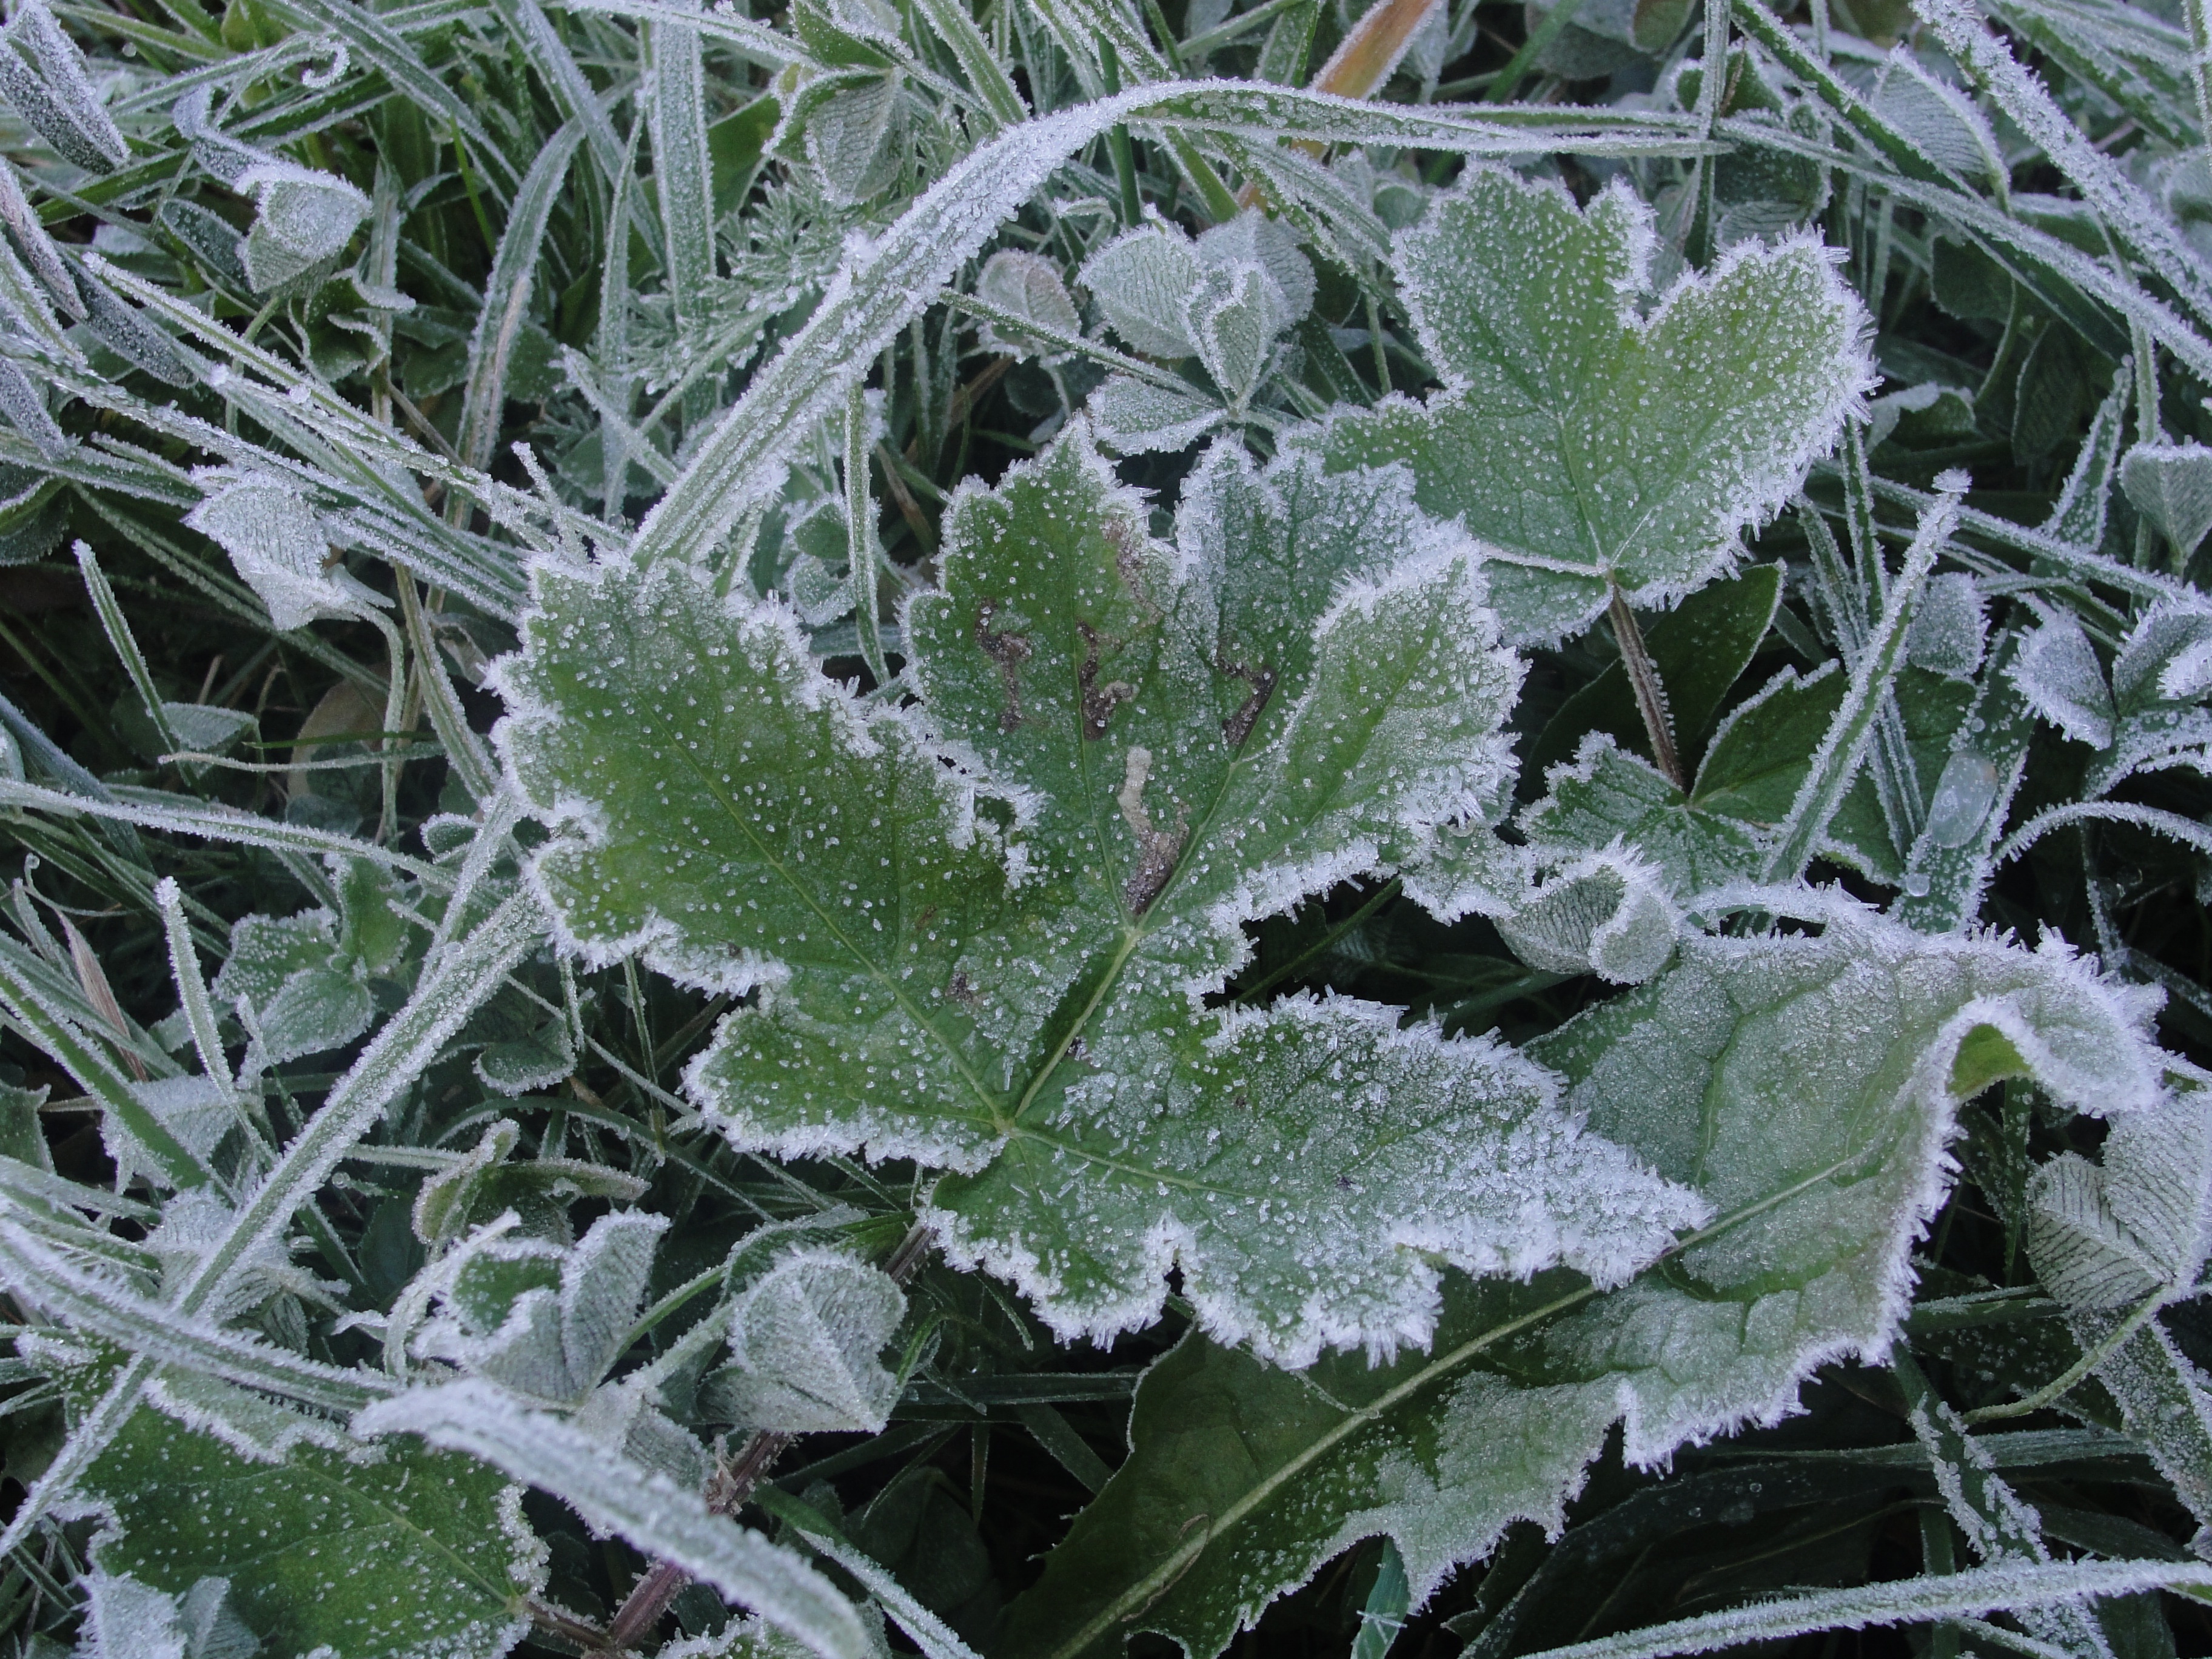
cold, winter, plant, leaf, flower, frost, herb, produce, botany, frozen, flora, shrub, frosty, frozen leaf, flowering plant, daisy family, annual plant, land plant